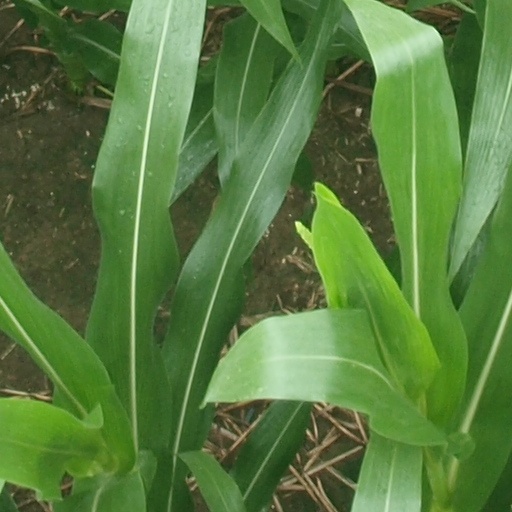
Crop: maize; corn